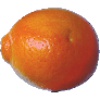
Label: Tangelo 1